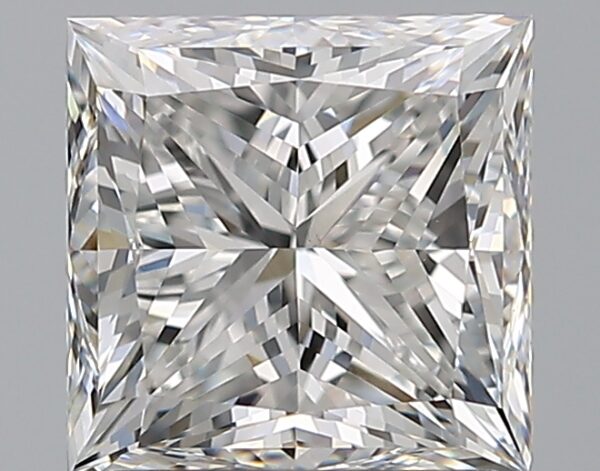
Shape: princess
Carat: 1.7
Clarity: VS1
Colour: F
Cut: GD
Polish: EX
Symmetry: GD
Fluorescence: N
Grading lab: GIA
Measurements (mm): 6.16 x 6.14 x 4.84